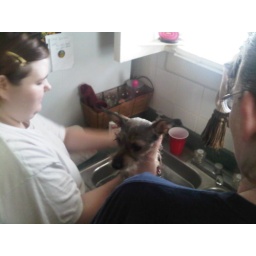
Doggie bath in the kitchen sink.. Sent via BB 9700